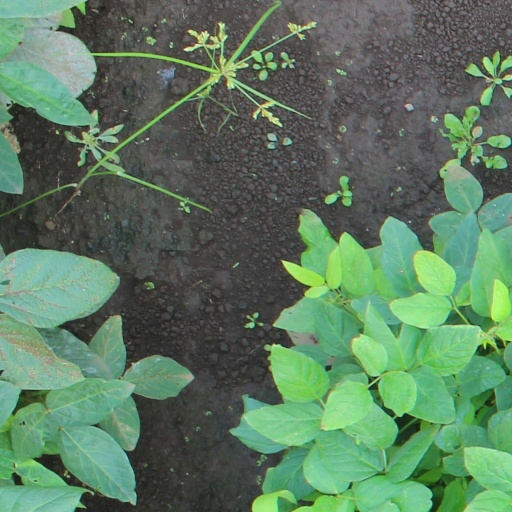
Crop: soybean